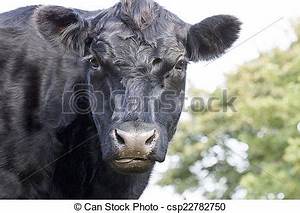
Label: cow